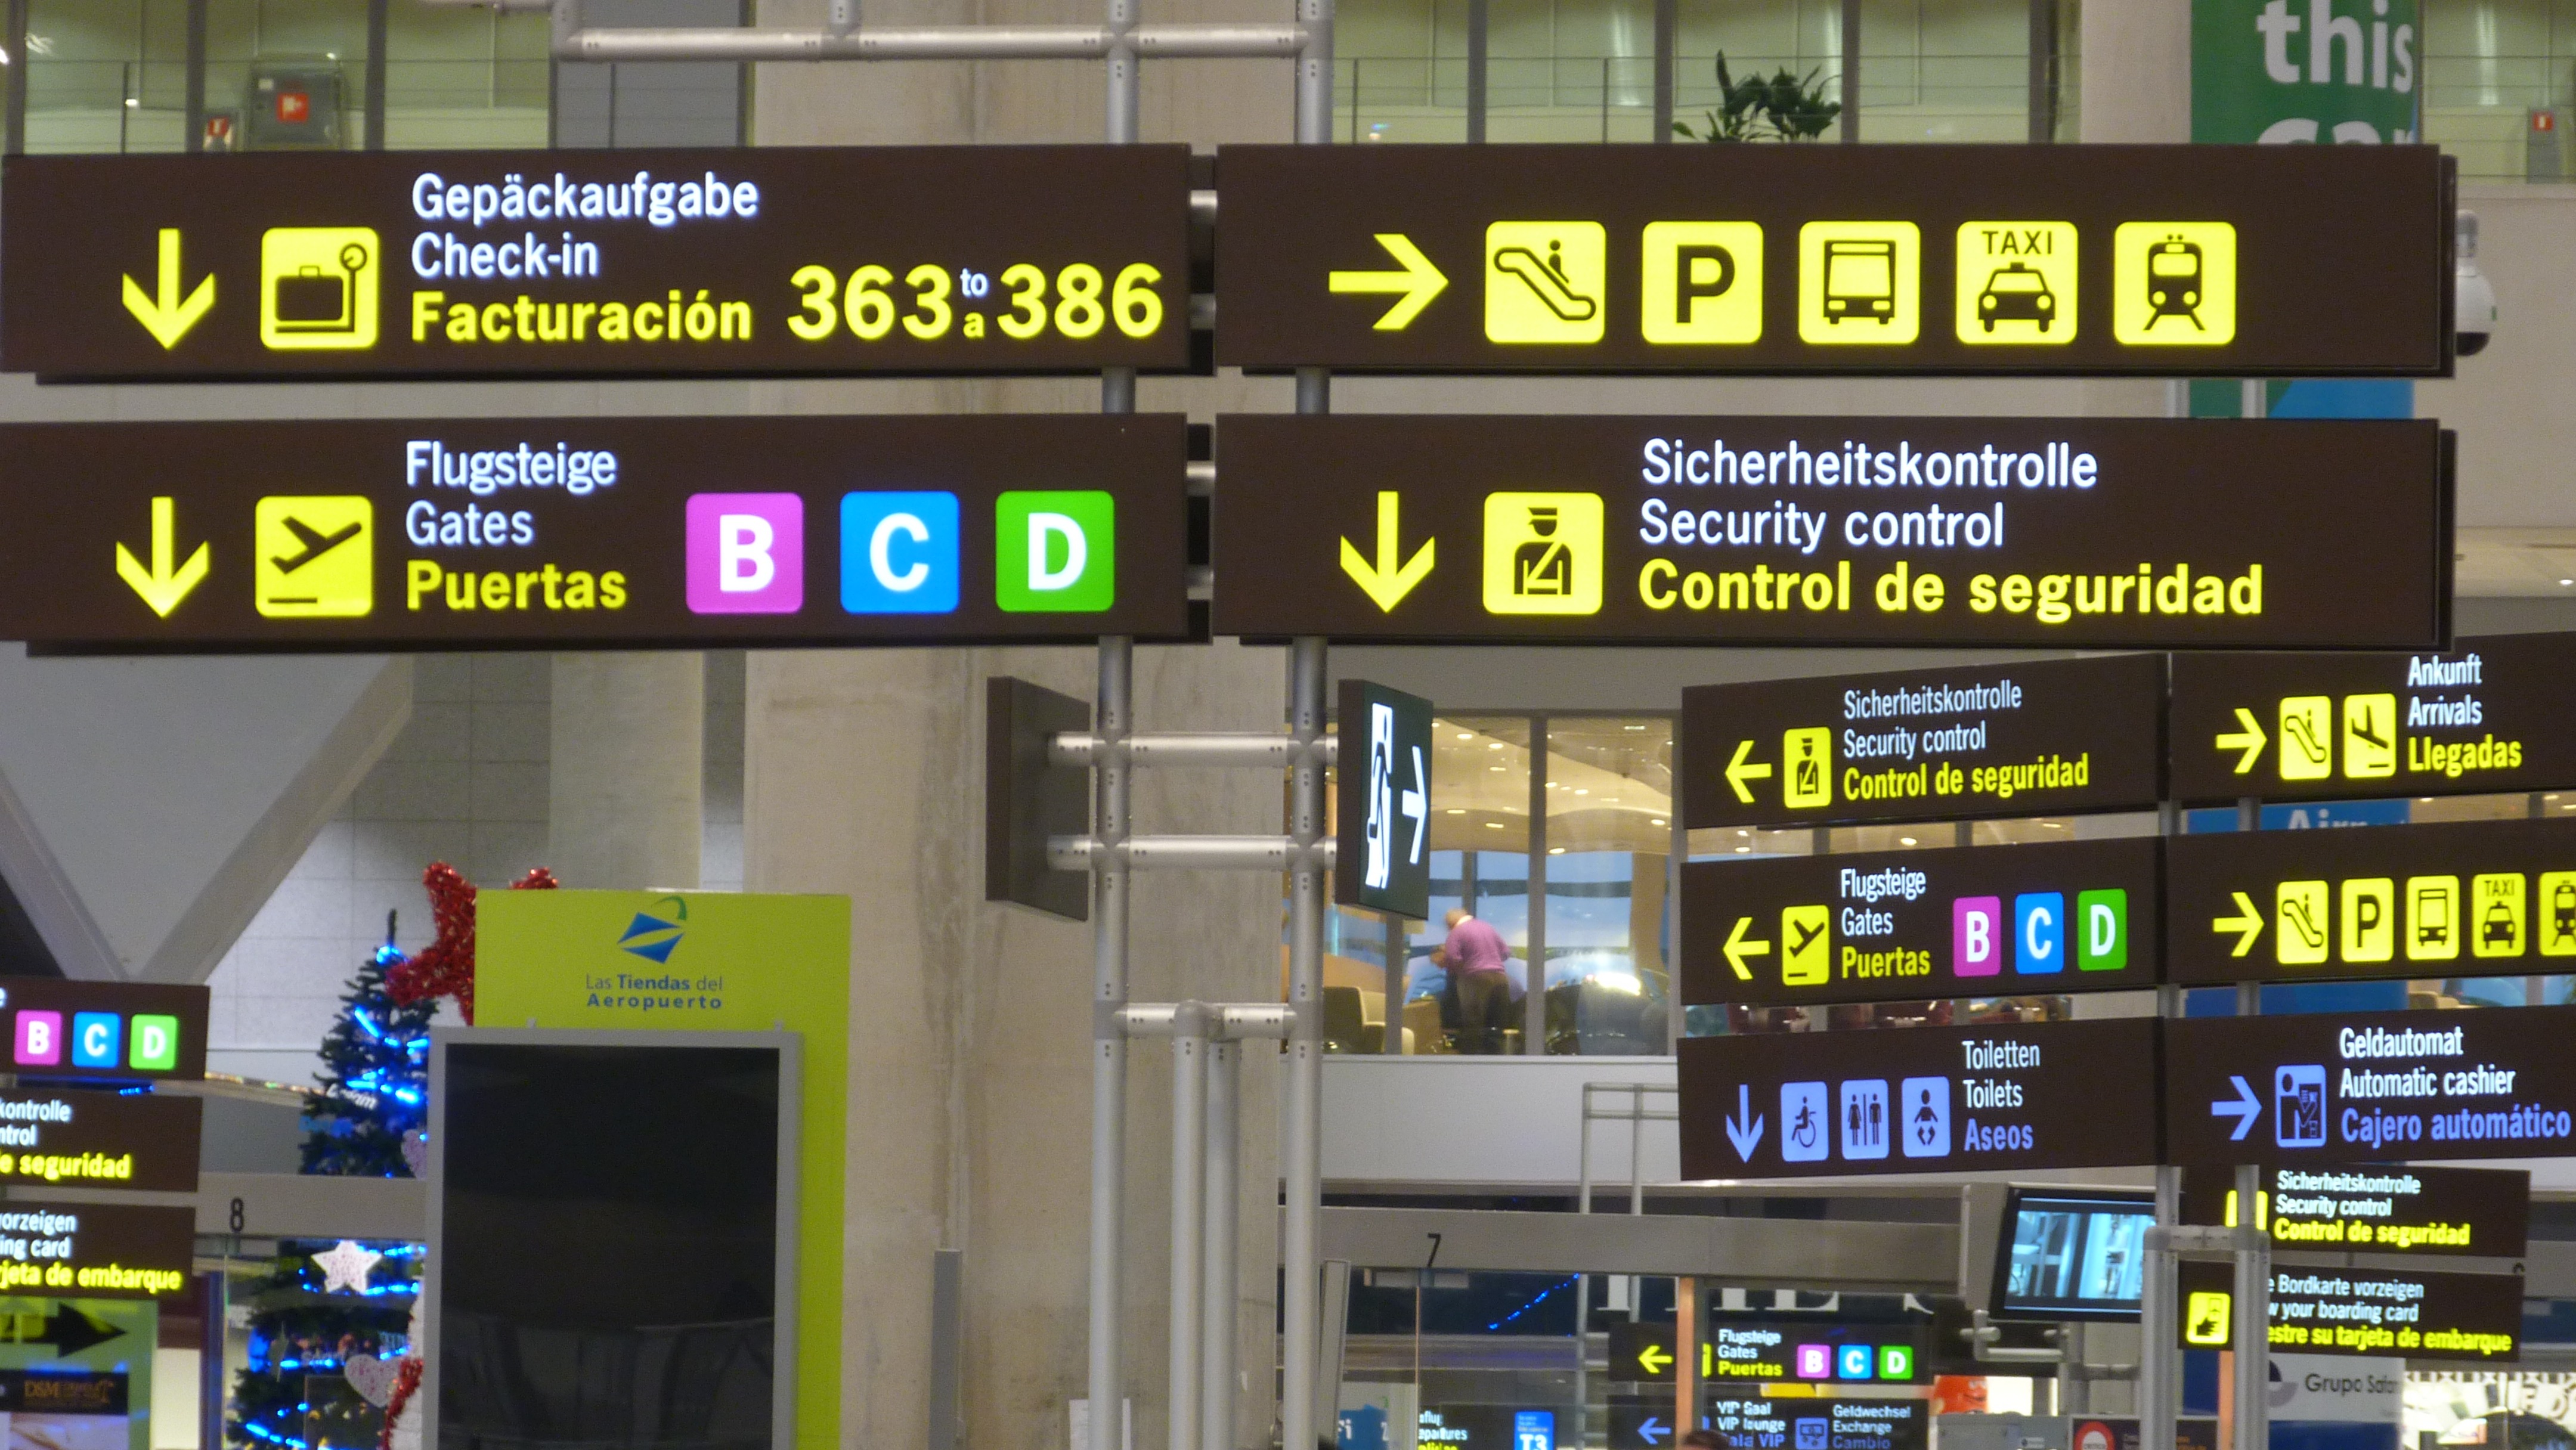
airport, plane, signage, brand, signs